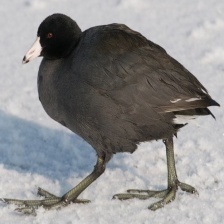
Species: AMERICAN COOT
Scientific name: FULICA AMERICANA